Petticoat Pirates

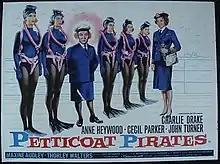
Film poster

Petticoat Pirates is a 1961 British comedy film directed by David MacDonald and starring Charlie Drake, Anne Heywood, Cecil Parker, John Turner and Thorley Walters. The film had its premiere on 30 November 1961 at the Warner Theatre in London's West End.